Arachnid

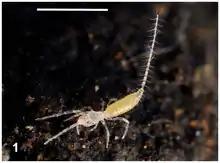
"Eukoenenia spelaea" (Palpigradi)

The subdivisions of the arachnids are usually treated as orders. Historically, mites and ticks were treated as a single order, Acari. However, molecular phylogenetic studies suggest that the two groups do not form a single clade, with morphological similarities being due to convergence. They are now usually treated as two separate taxa – Acariformes, mites, and Parasitiformes, ticks – which may be ranked as orders or superorders. The arachnid subdivisions are listed below alphabetically; numbers of species are approximate.